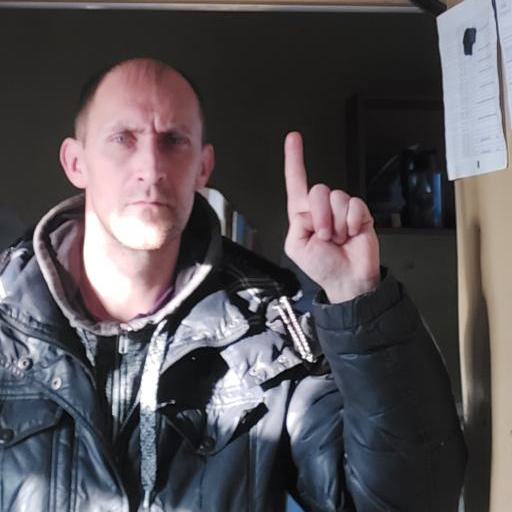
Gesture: one